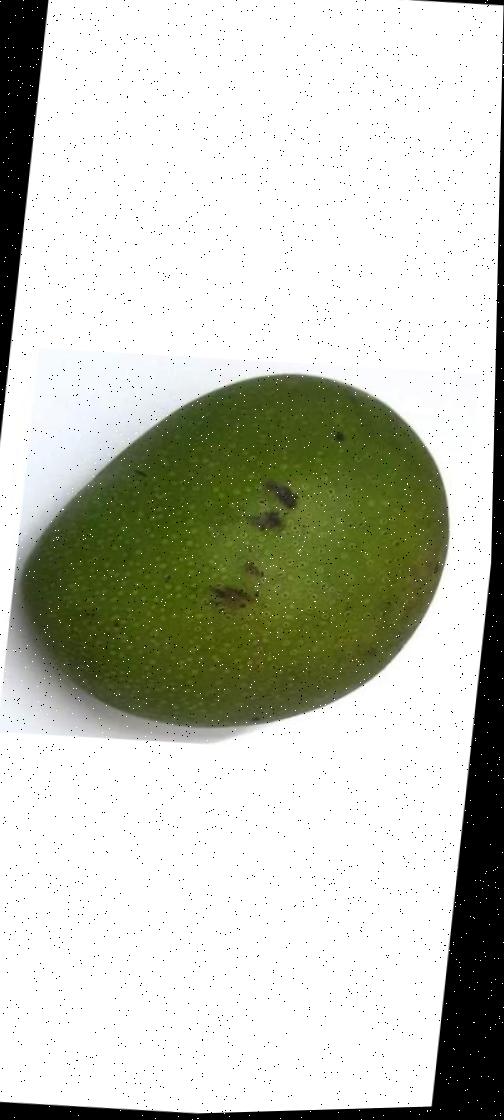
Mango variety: Ashshina Zhinuk